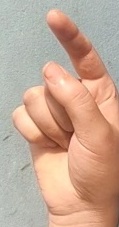
ASL sign: Z